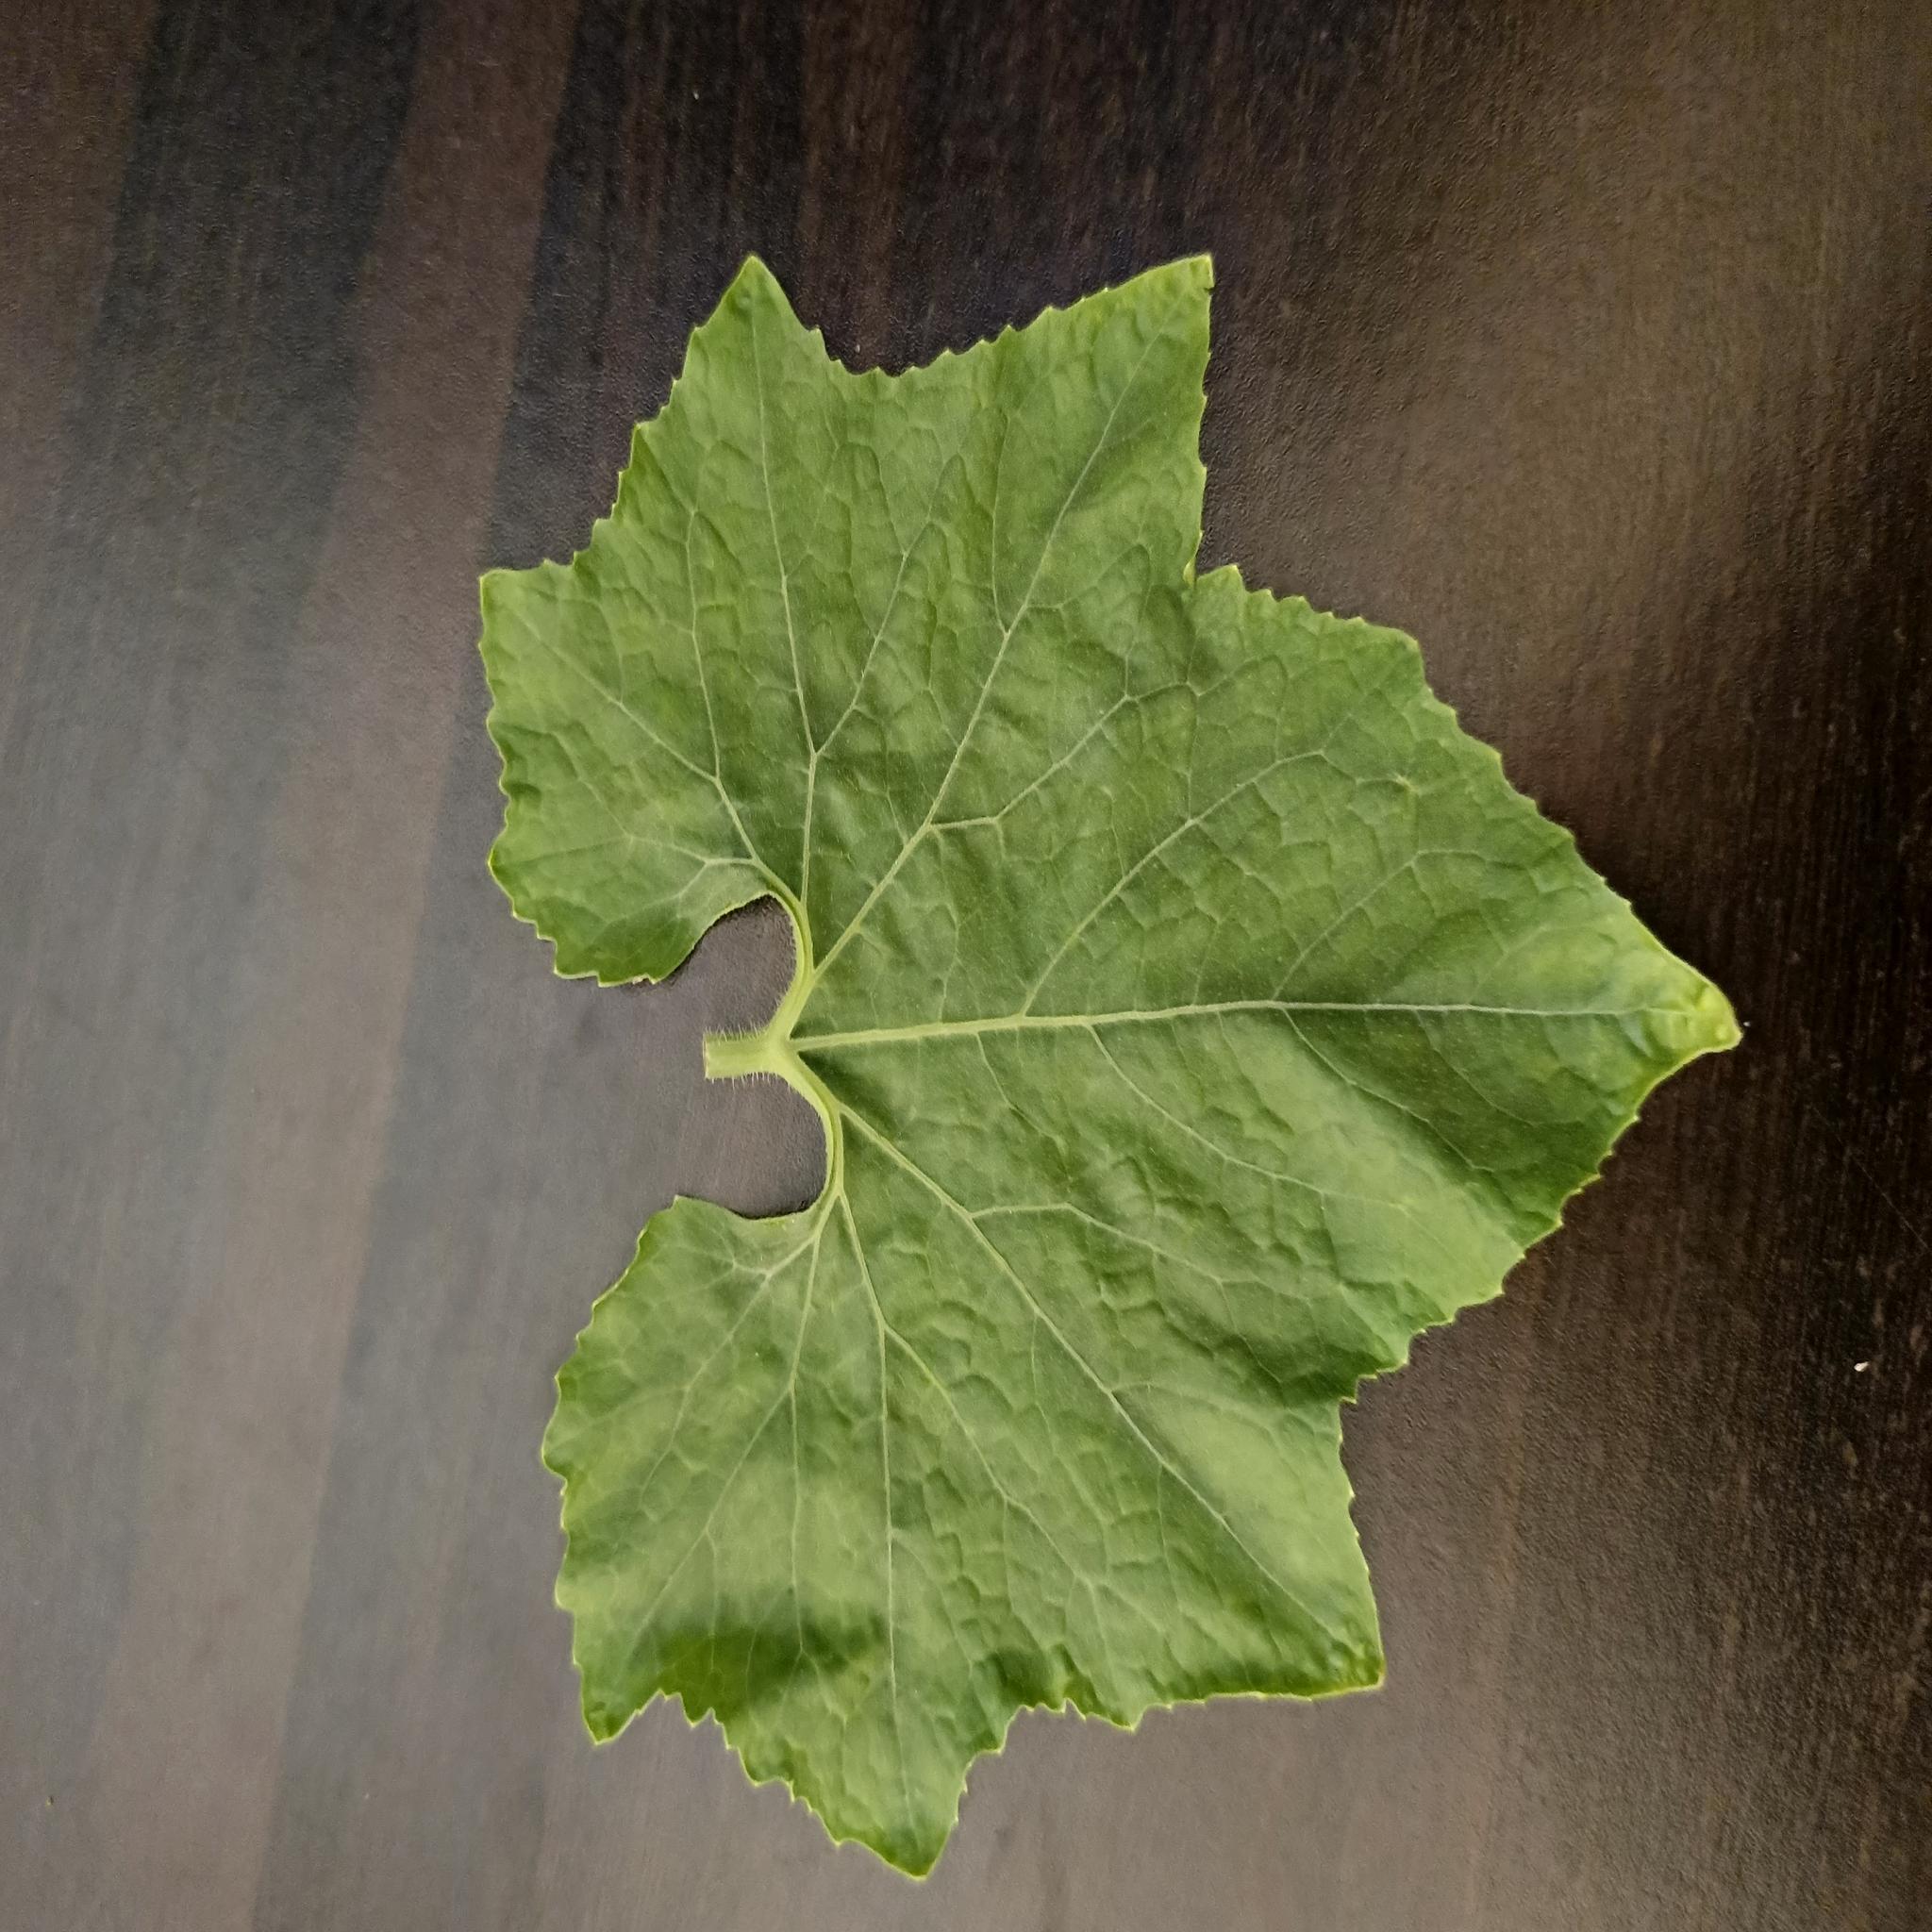
Label: Healthy